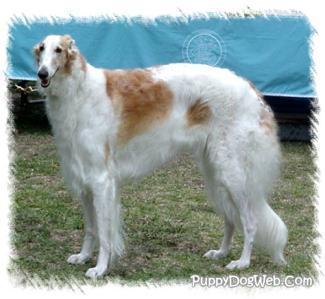
borzoi